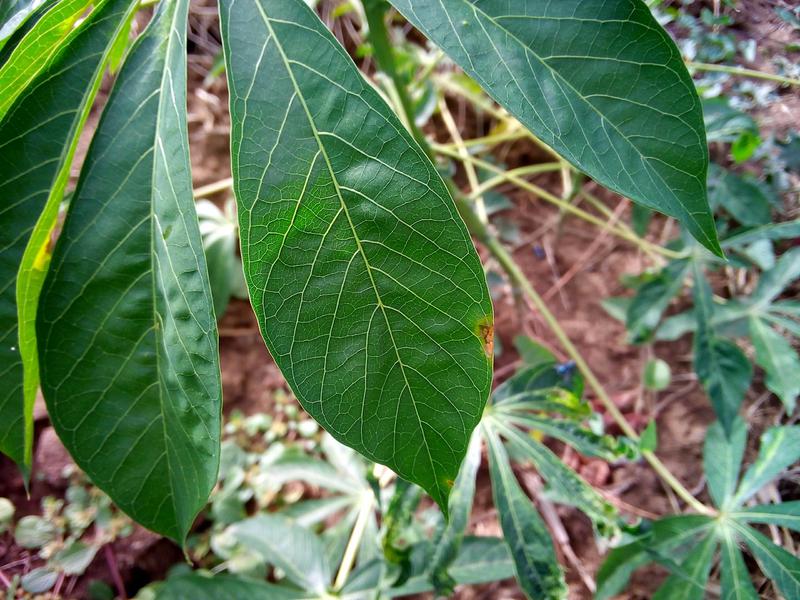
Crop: cassava
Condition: healthy